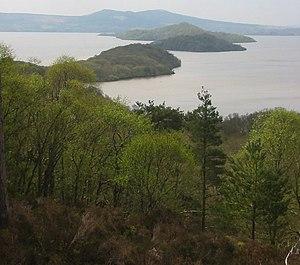
Torrinch, Torr-Inch ou Inchtore, est une île du Loch Lomond, en Écosse. Elle se situe entre l'île de Creinch, située au sud-ouest, et l'île d'Inchcailloch, située au nord-est.